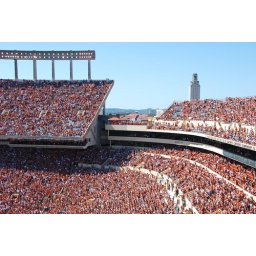
UT Football - tower in burnt orange